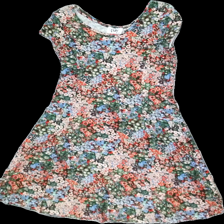
View: front
Type: Dress
Category: Ladies
Brand: Not in the list
Brand text on label: Isay
Colors: Red, Green, Blue, Multicolor
Material: 100% Viscose
Pattern: Floral print
Cut: Regular
Season: All
Price range: 50-100
Recommended usage: Reuse